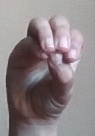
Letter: ha